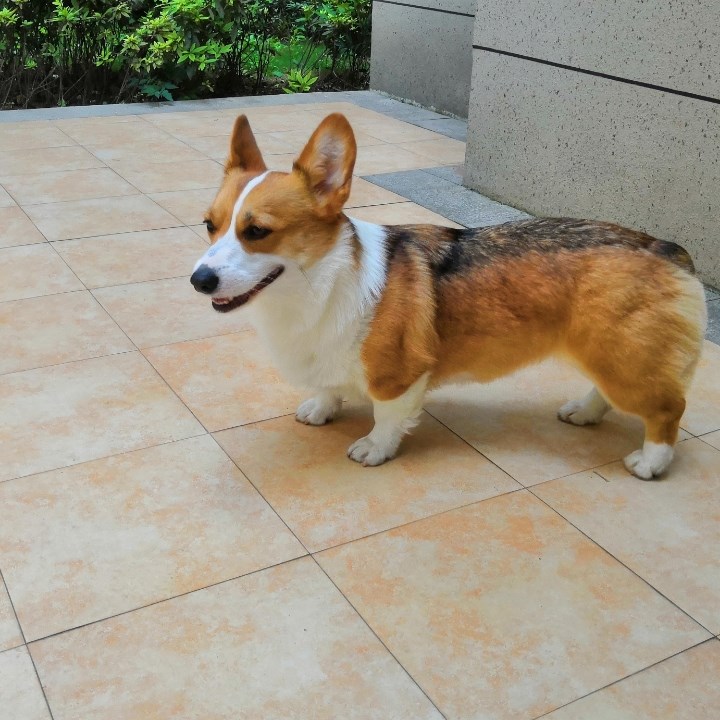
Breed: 2909-n000116-Cardigan